Shambhala School

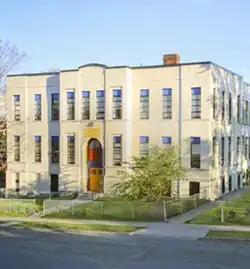
The Hydrostone Academy

The Hydrostone Academy (previously called the Shambhala School) is a non-denominational private school in Halifax, Nova Scotia based on Shambhala Buddhist principles. It employs a creative curriculum, integrating both academics and art. It runs from pre-primary through grade 12.